Jimmy Keegan

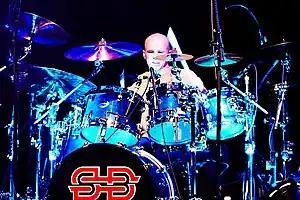
Keegan with Spock's Beard in 2007

James E. Keegan (born November 3, 1969) is an American drummer and voice actor. He has played with artists such as Santana, as the drummer on the song "Primavera" on Santana's hit album "Supernatural" and with John Waite. He was the drummer for the progressive rock band Spock's Beard, having replaced original drummer Nick D'Virgilio in November 2011. Before joining Spock's Beard, Keegan was their touring drummer since 2003, when D'Virgilio picked up the frontman and main singer role during live performances. Keegan was a member of Spock's Beard for five years, until he left in October 2016. Keegan is now the drummer of the progressive rock band Pattern-Seeking Animals and released his first self-titled solo album in 2024.